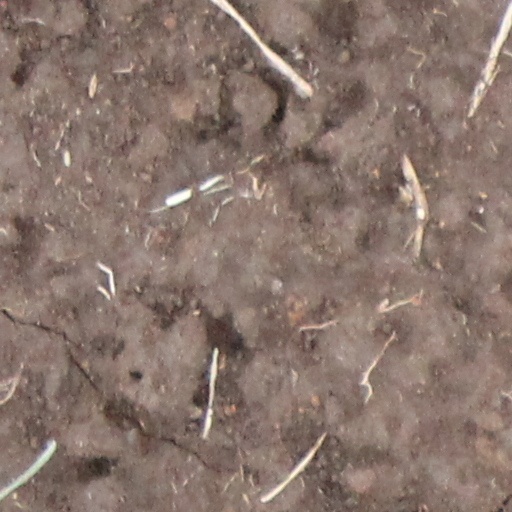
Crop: wheat